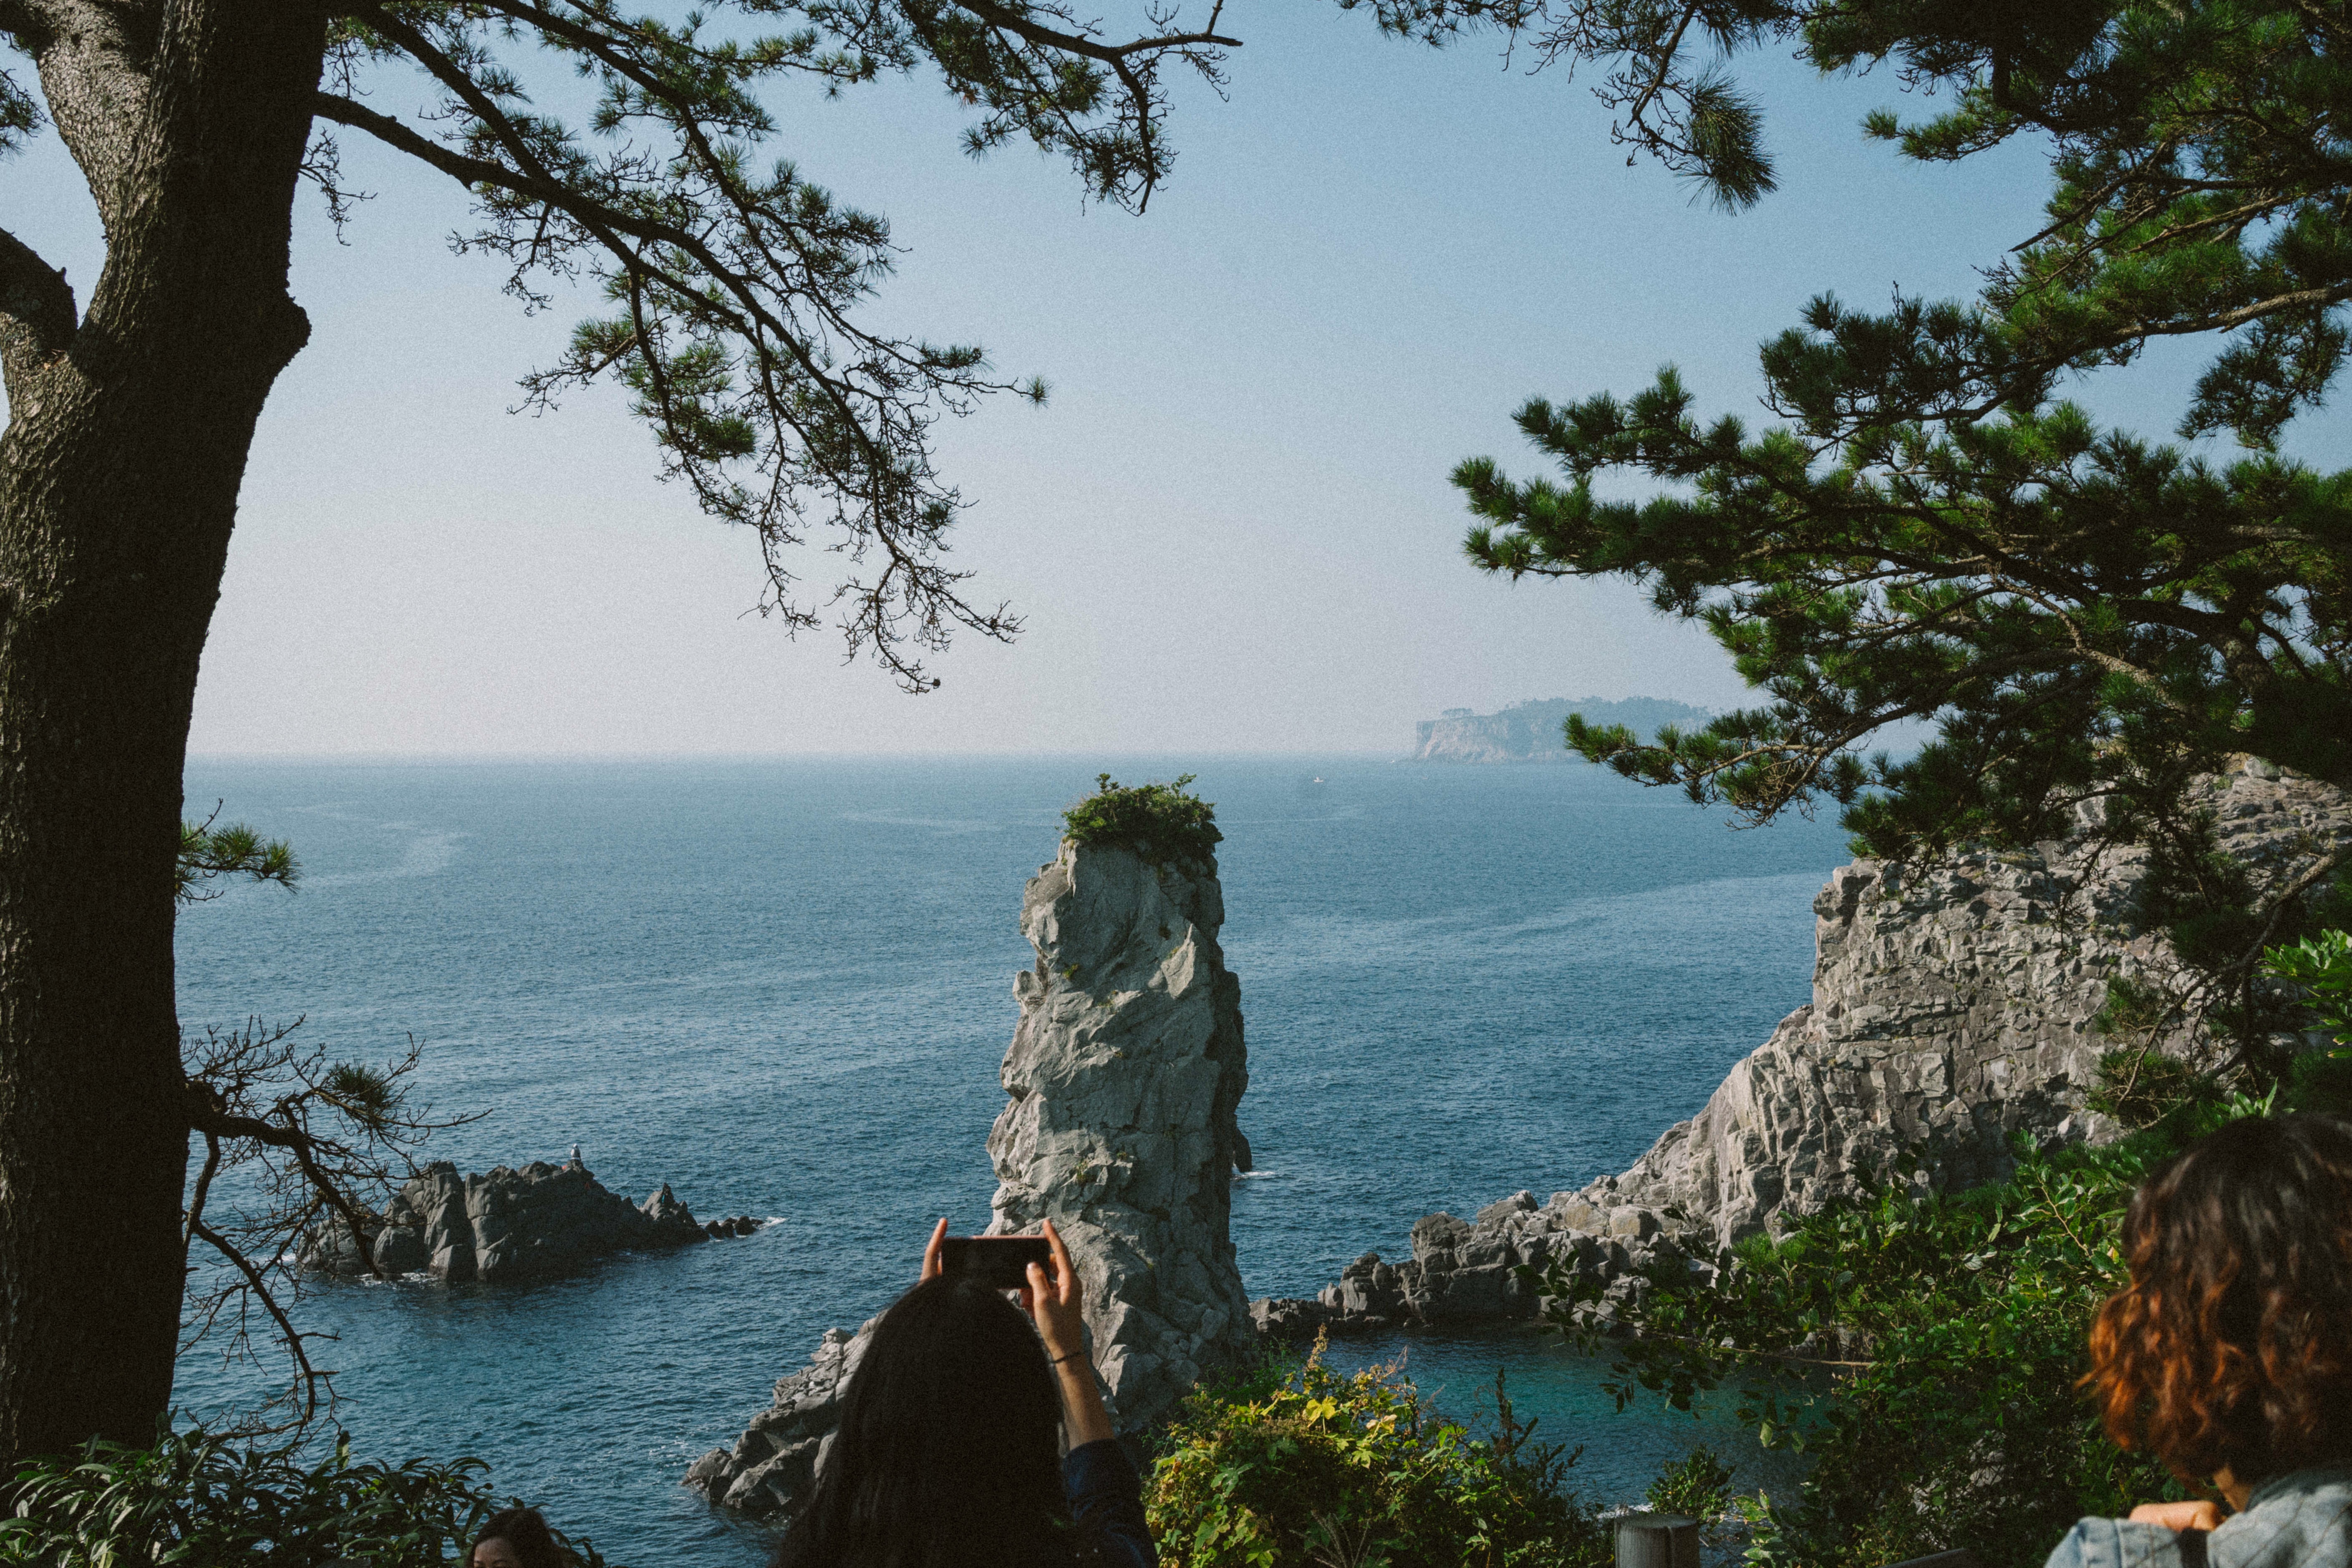
beach, sea, coast, tree, nature, rock, ocean, shore, vacation, cliff, cove, bay, tourism, terrain, body of water, cape